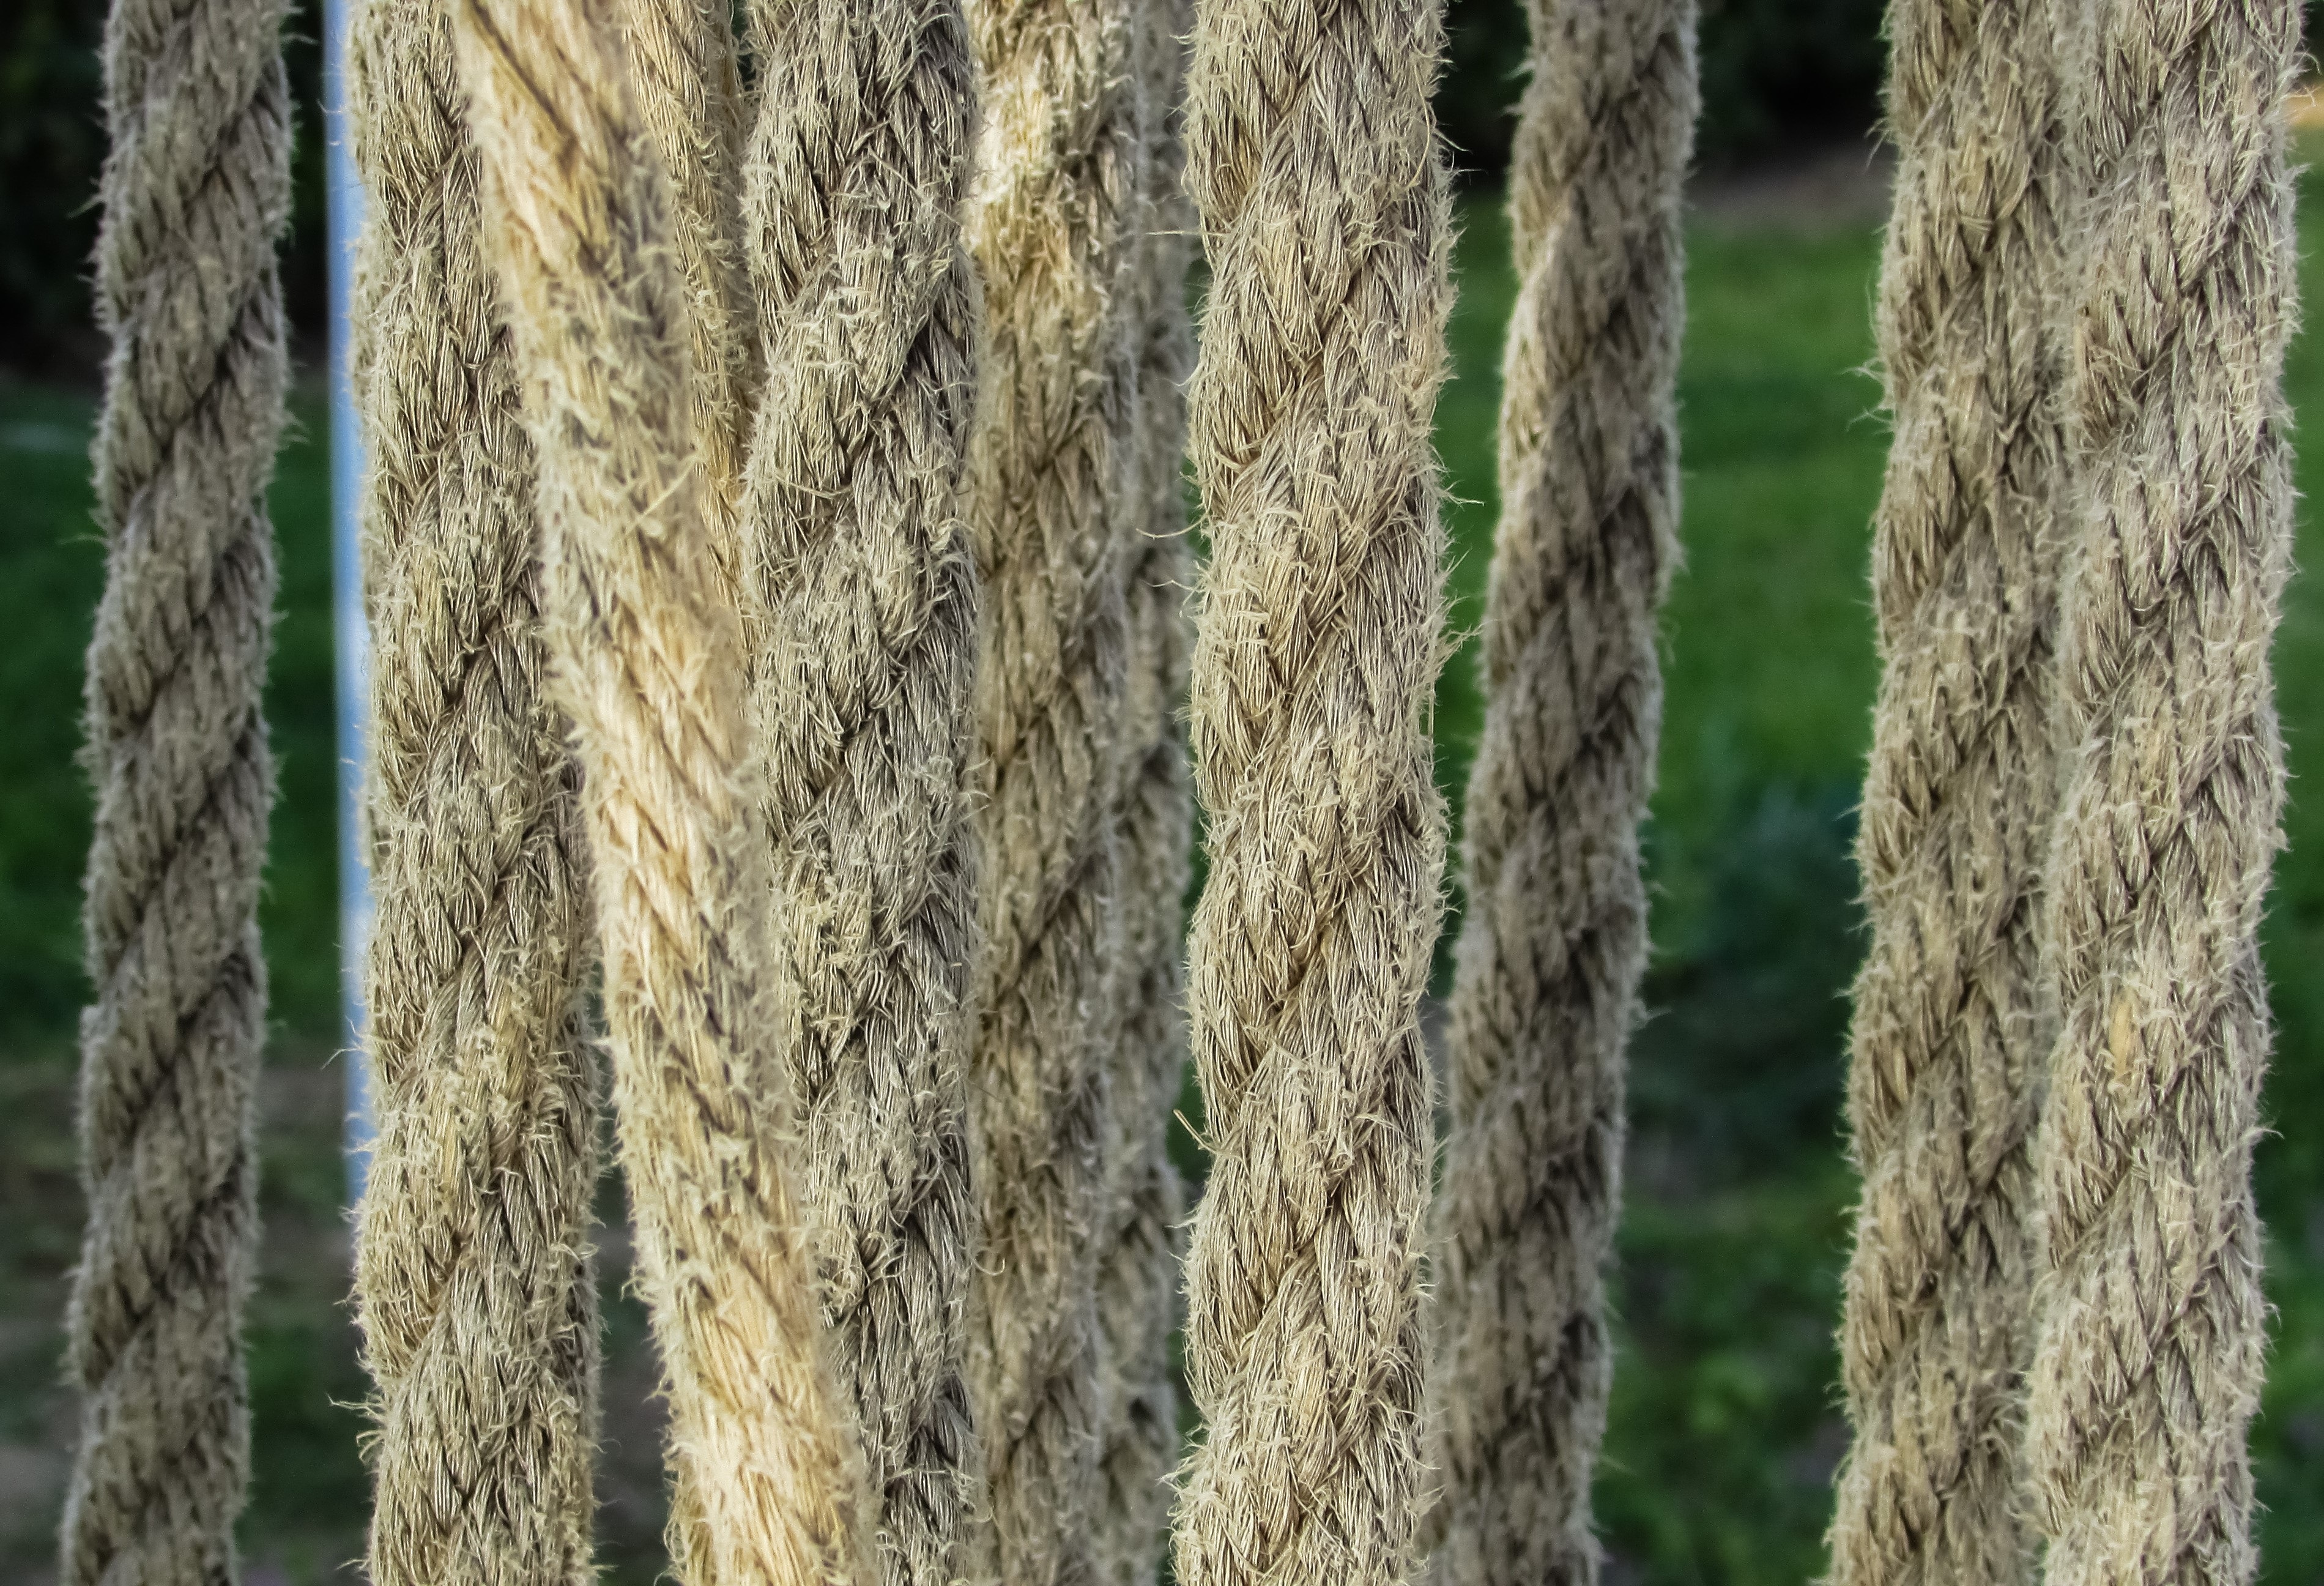
tree, plant, wood, hay, trunk, decoration, crop, agriculture, hotel, shrub, ropes, hung, woven, flowering plant, grass family, plant stem, woody plant, land plant